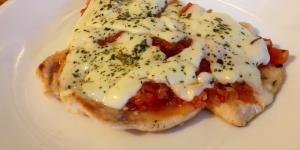
pechugas de pollo napolitanas